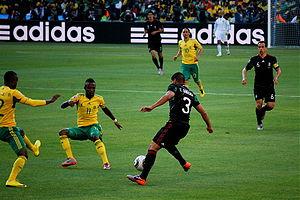
L'équipe d'Afrique du Sud de football, surnommée les Bafana Bafana, est constituée par une sélection des meilleurs joueurs sud-africains sous l'égide de la Fédération sud-africaine de football.
La Coupe du monde de football 2010 est la dix-neuvième édition de la Coupe du monde de football. Elle s’est déroulée du 11 juin au 11 juillet 2010 en Afrique du Sud et est remportée par l’Espagne.